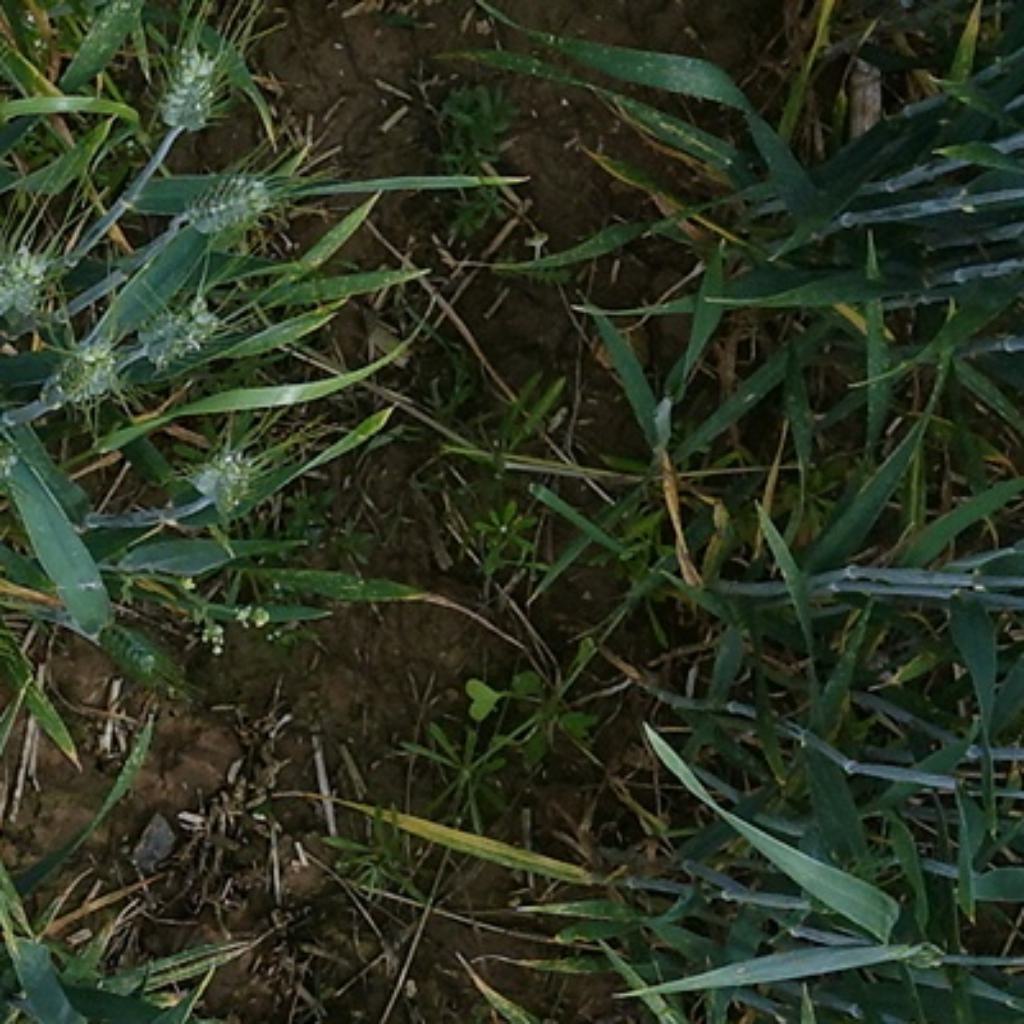
Country: France
Location: VLB
Wheat development stage: Filling